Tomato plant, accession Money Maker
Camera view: tilt-top (135 deg); turntable rotation: 30 degrees
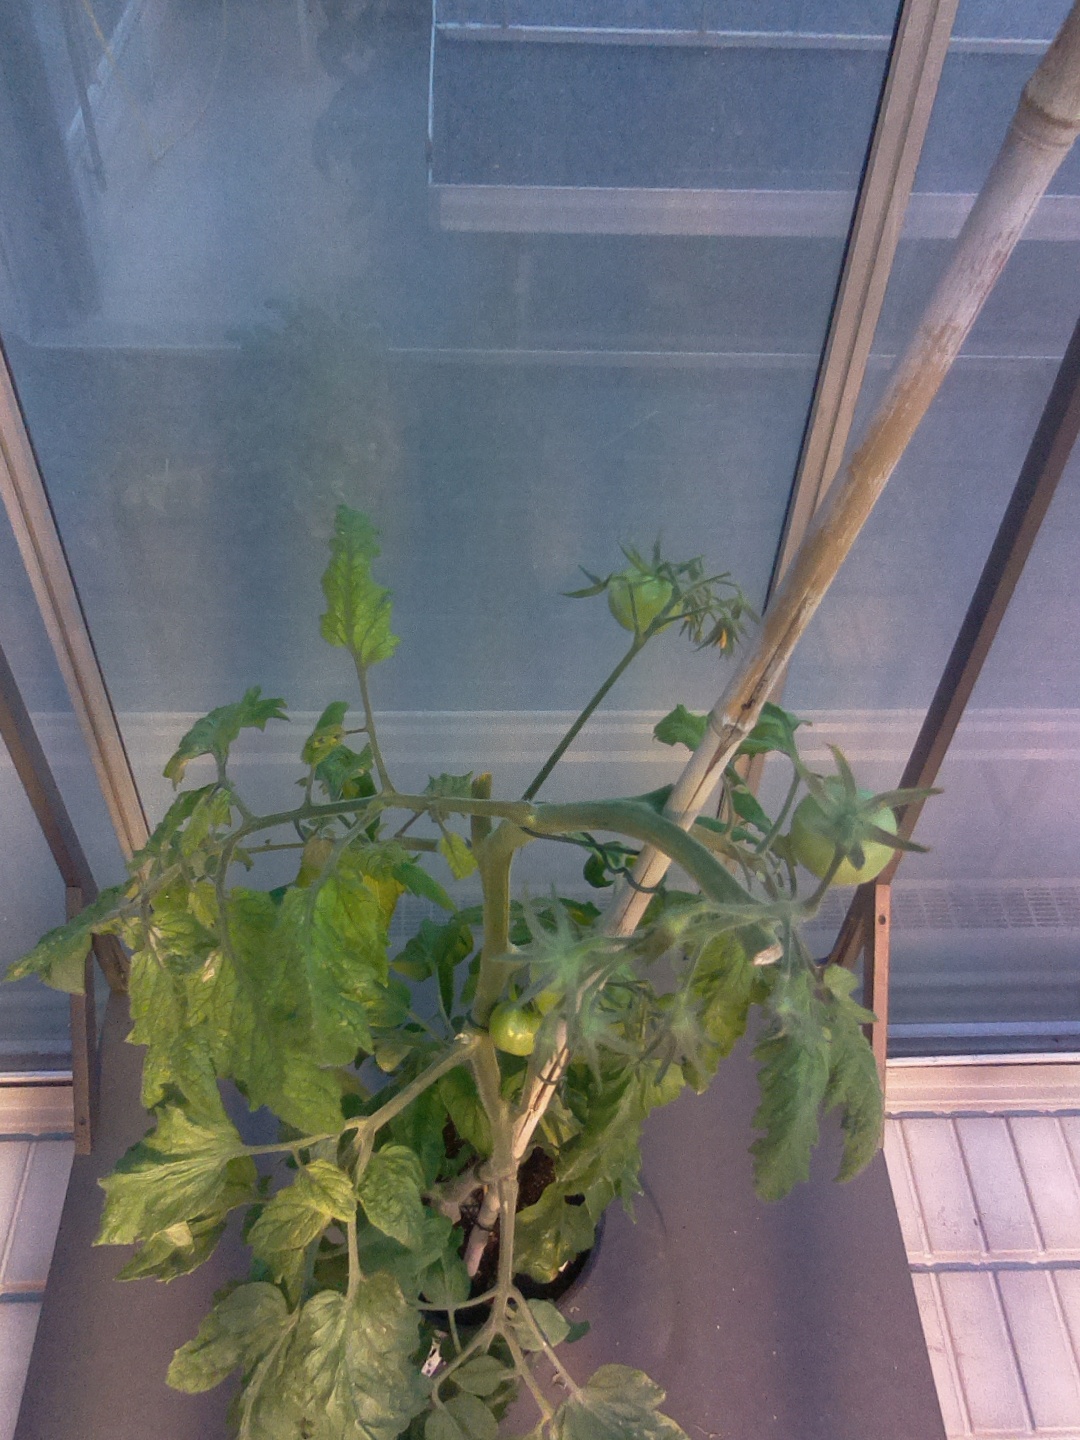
BBCH growth stage 79: 90% -100% of final fruit size